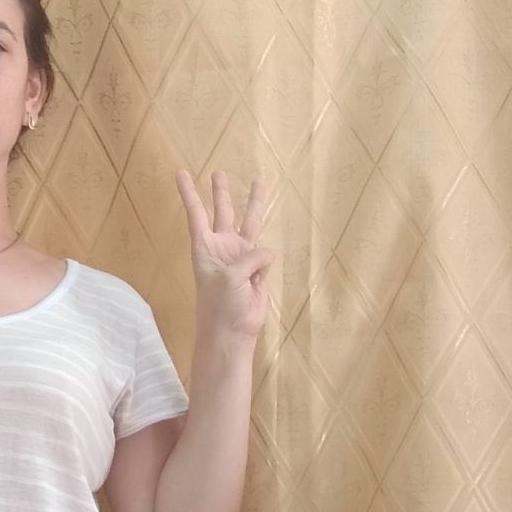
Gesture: three